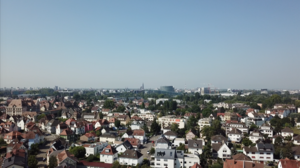
Robertsau vue aéerienne du quartier
La Robertsau est le quartier le plus septentrional de Strasbourg, autrefois maraîcher et aujourd'hui essentiellement résidentiel.